Grand Principality of Moscow

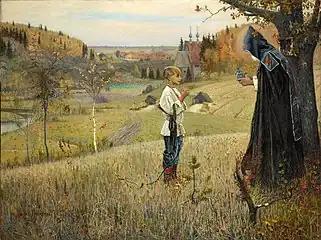
"The Vision to the Youth Bartholomew", painting by Mikhail Nesterov, 1889–1890

Vasily II succeeded his father at the age of ten, and in the early years of his reign, tensions within Moscow led to a civil war. Yury of Galich showed signs of ambition during the reign of his older brother, Vasily I. He consolidated his control of his share of the family inheritance, building up a solid base in the prosperous region of Galich and creating a new capital, Zvenigorod. As soon as his brother died, Yury challenged the succession of his nephew. Yury gathered an army, but Metropolitan Photius intervened, urging him to submit. Yury refused, but the people of Galich pressured him after the metropolitan withheld his blessing of Yury's subjects. Yury recognized Vasily as the grand prince in 1428, but following the death of Vasily's key allies, Photius and Vytautas, Yury claimed the throne again in 1431 with the support of the population of Galich and other areas in the north, including Vyatka. Vasily sent his representatives to the khan, Ulugh Muhammad, and was able to receive the patent for the grand princely throne. However, in 1433, Yury seized Moscow and Vasily was forced to recognize him as the grand prince and accept Kolomna as an appanage.